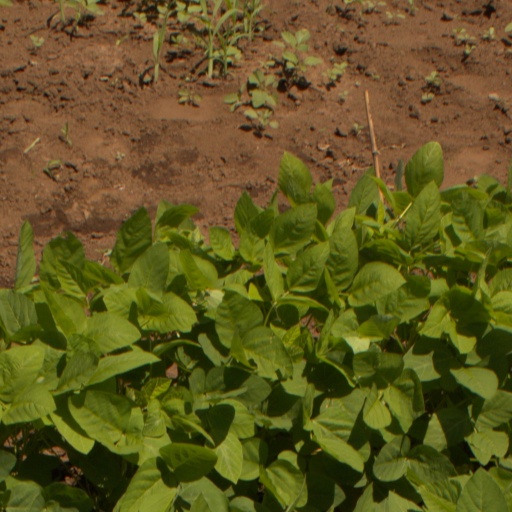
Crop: soybean